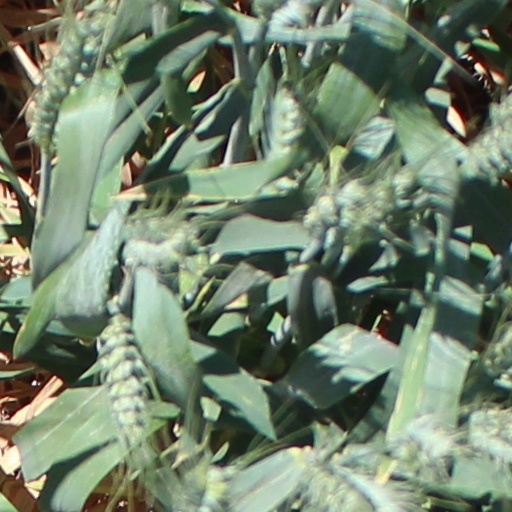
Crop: wheat